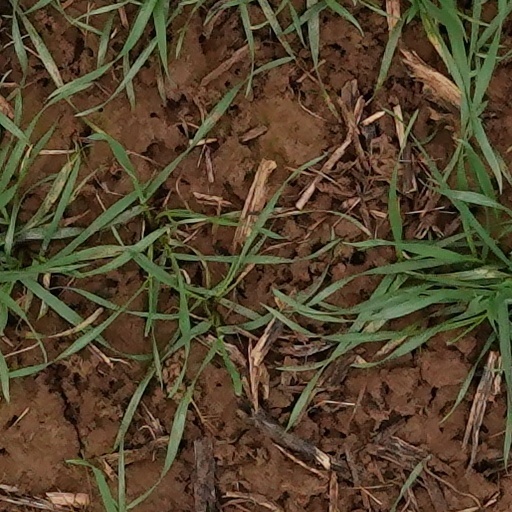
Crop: wheat